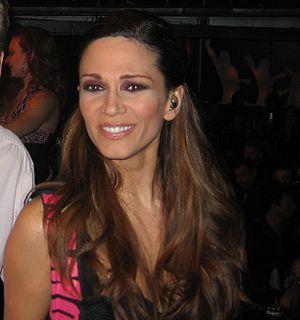
Elli Kokkinou est une chanteuse grecque, née à Athènes, Grèce le 24 juillet 1970.